Donald Shiley

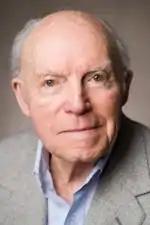

Donald Pearce Shiley (January 19, 1920 – July 31, 2010) was the inventor of the Bjork–Shiley valve, a prosthetic heart valve. He was a 1951 alumnus of the University of Portland, where he studied engineering.